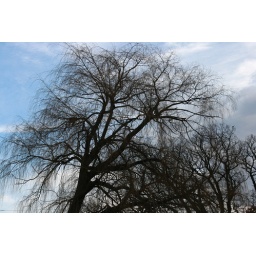
Willow tree against the sky